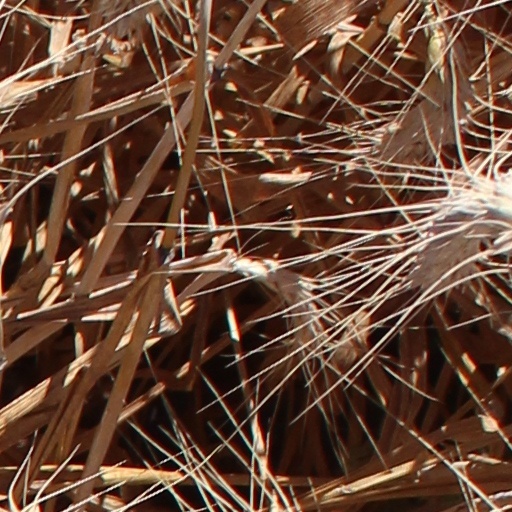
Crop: wheat